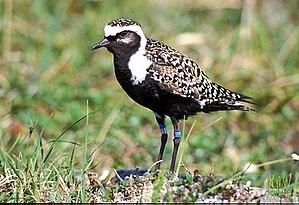
La baie de Samborombón est une baie de l'Atlantique sud située en Argentine, au sud de l'embouchure du Río de la Plata. Elle se trouve à environ 160 km au sud-est de Buenos Aires. La baie a 135 km de long et s'étend de Punta Piedras au nord à Punta Rasa au sud, point de départ du Cabo San Antonio.